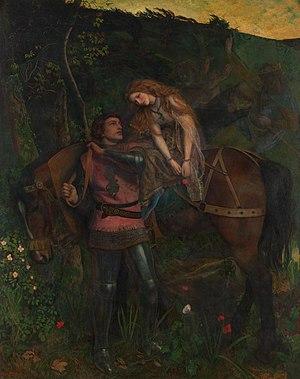
La Belle Dame sans Merci est une ballade écrite par le poète anglais John Keats. Il en existe deux versions, avec chacune des différences mineures. La version originale fut écrite en 1819, bien que le titre du poème soit une référence à un autre poème du XVᵉ siècle d'Alain Chartier.